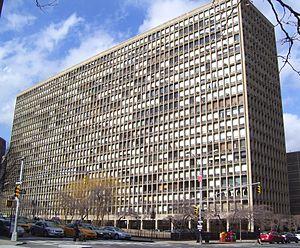
Les Kips Bay Towers sont une copropriété de deux bâtiments située dans le quartier de Kips Bay à Manhattan, aux États-Unis.